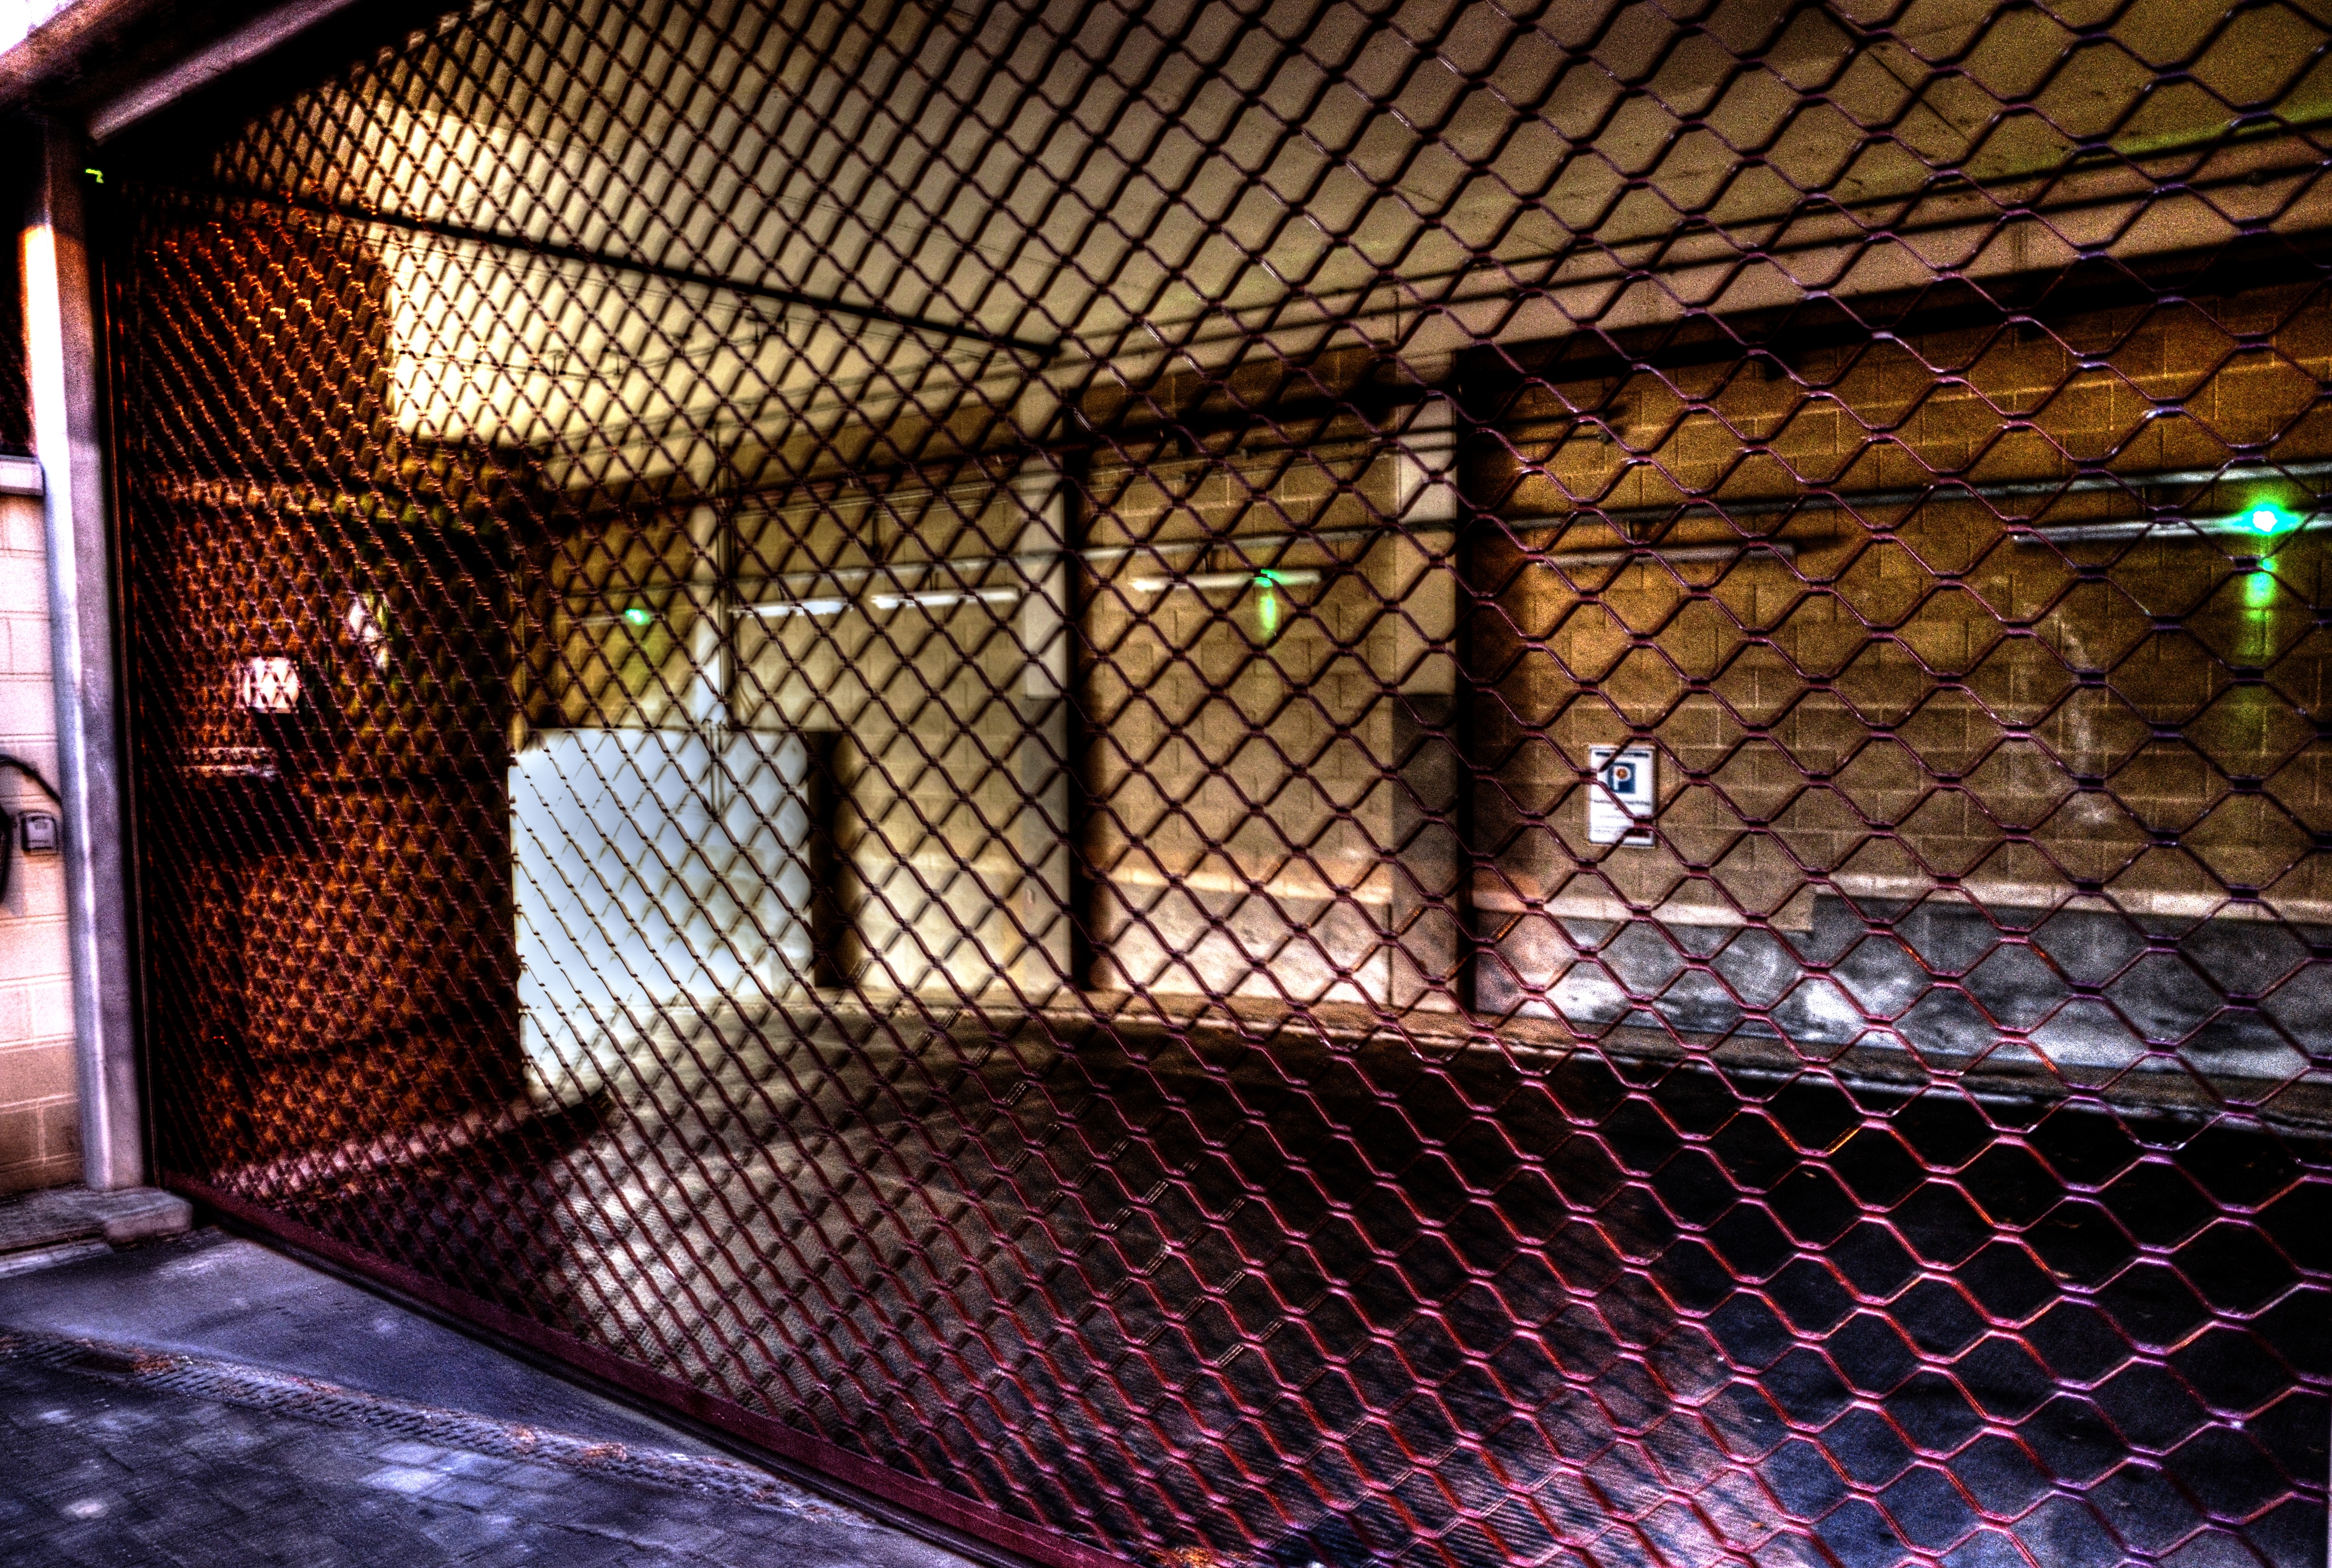
light, car, camera, green, lens, park, nikon, door, hdr, stage, mesh, sigma, closed, photomatix, d7000, shut, shutterdoor